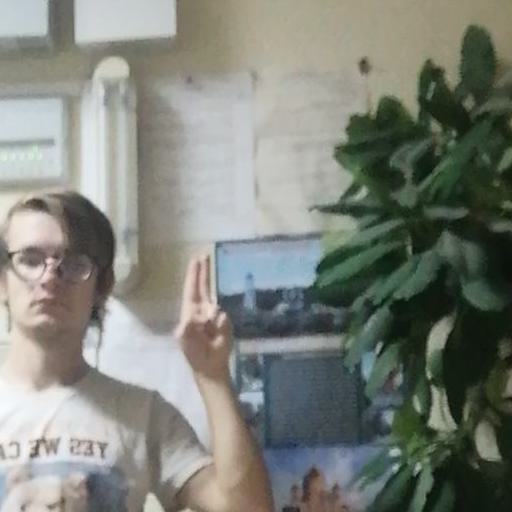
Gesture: two_up